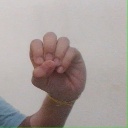
अक्षर: उ